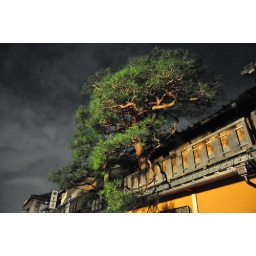
A tree growing through a house in Gion